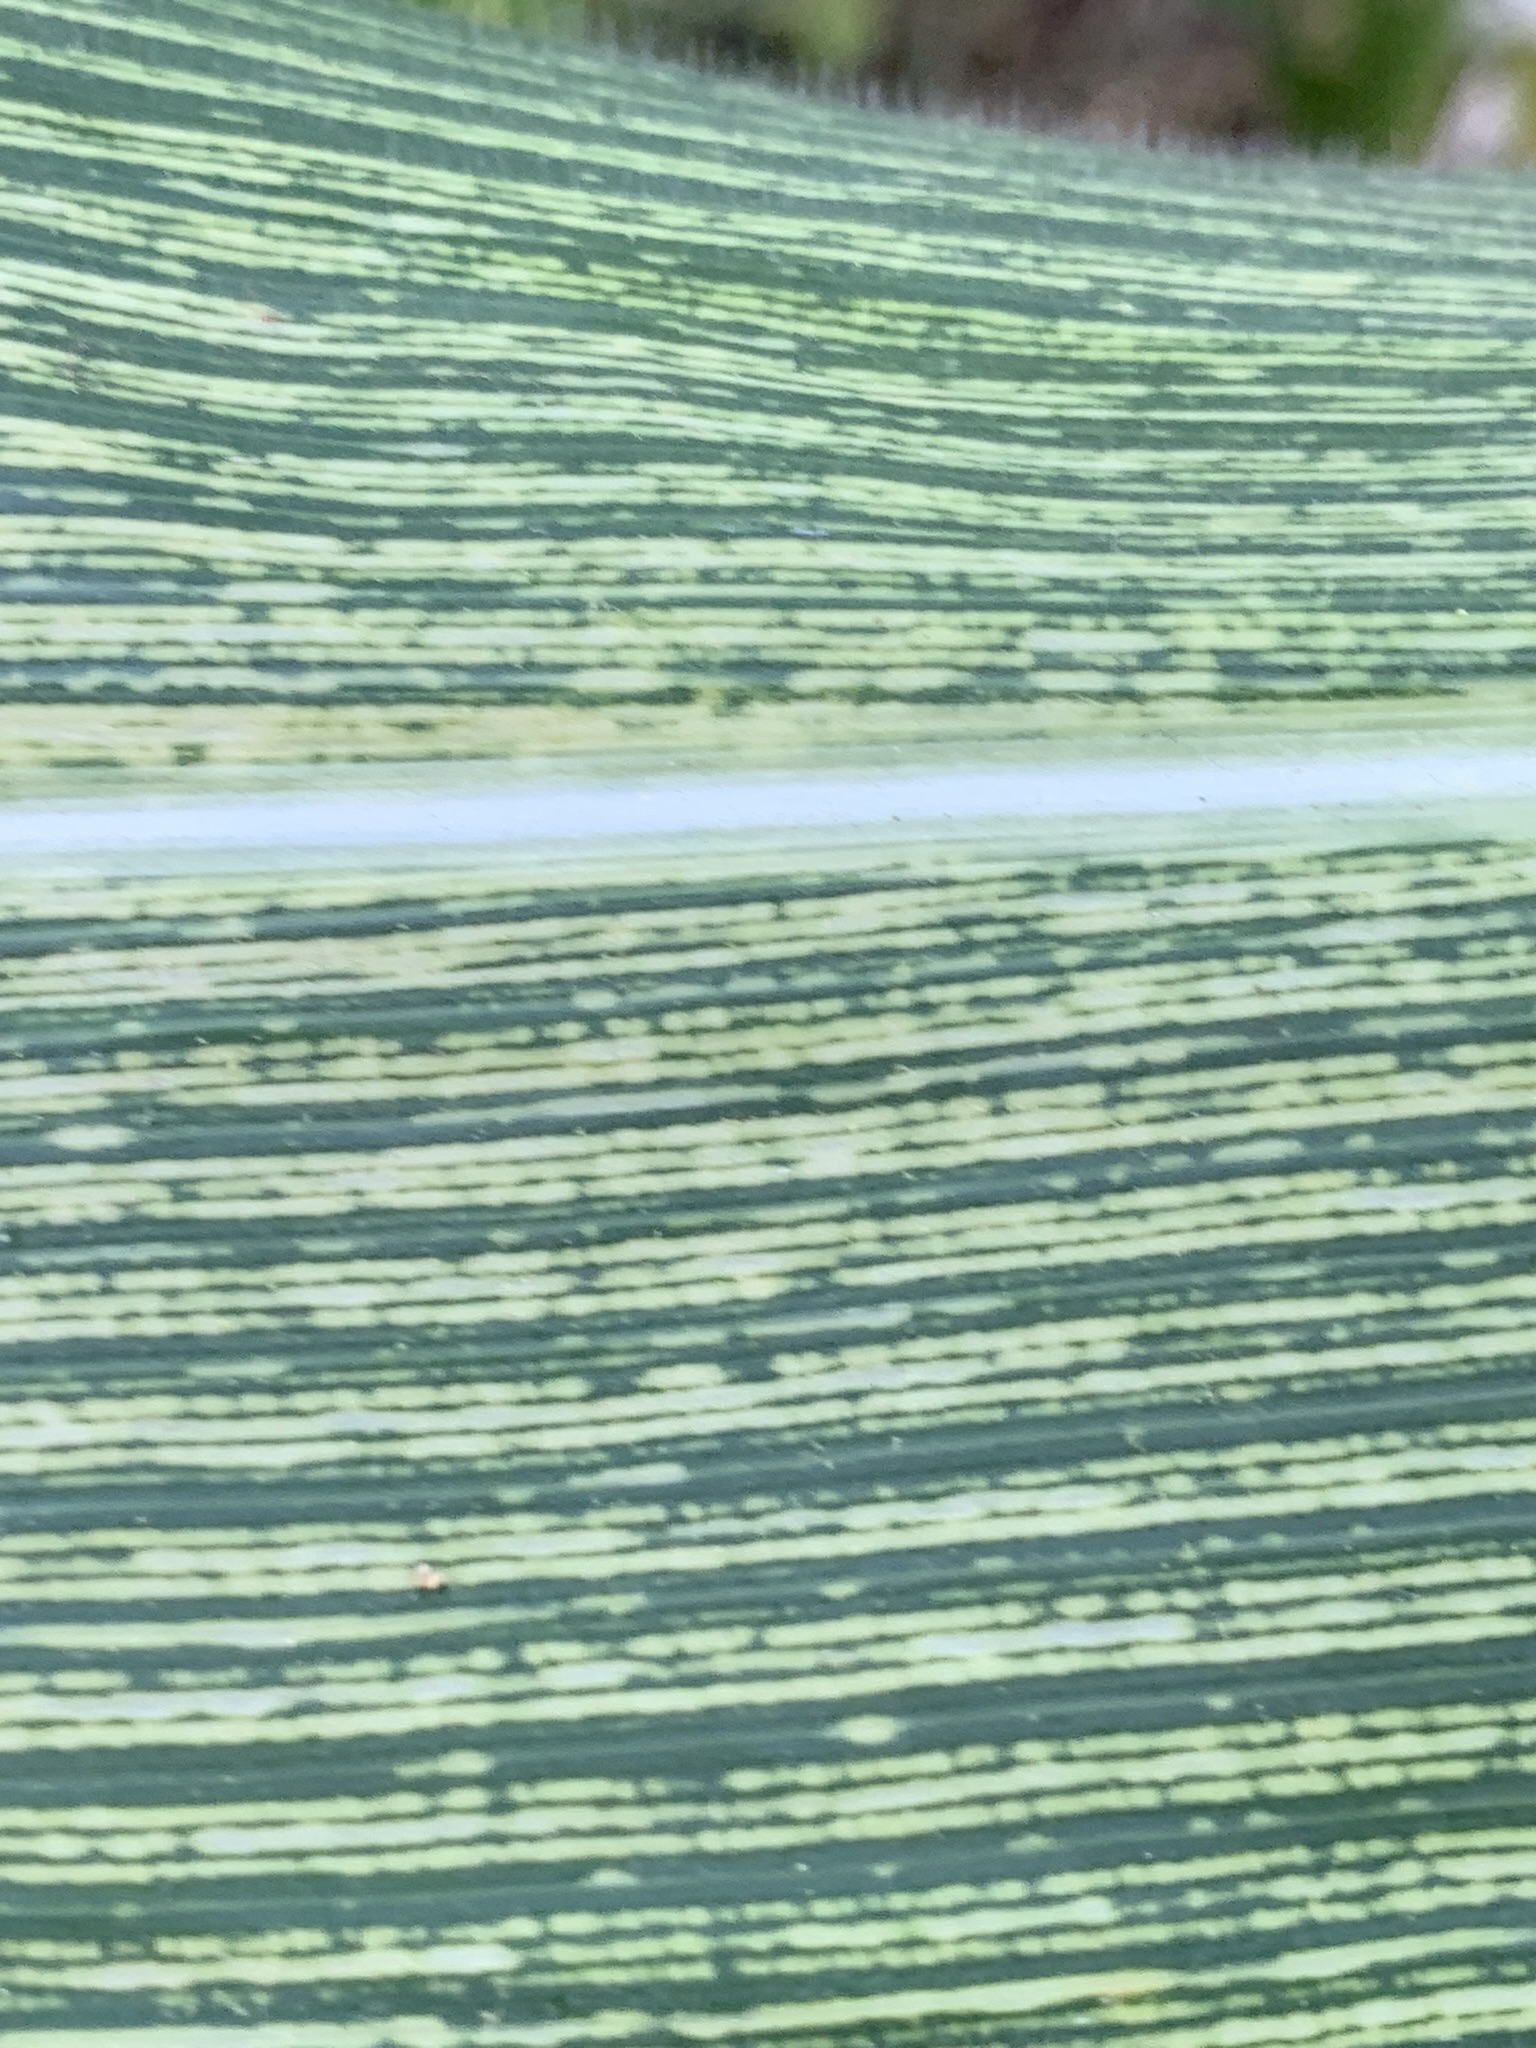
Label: MSV